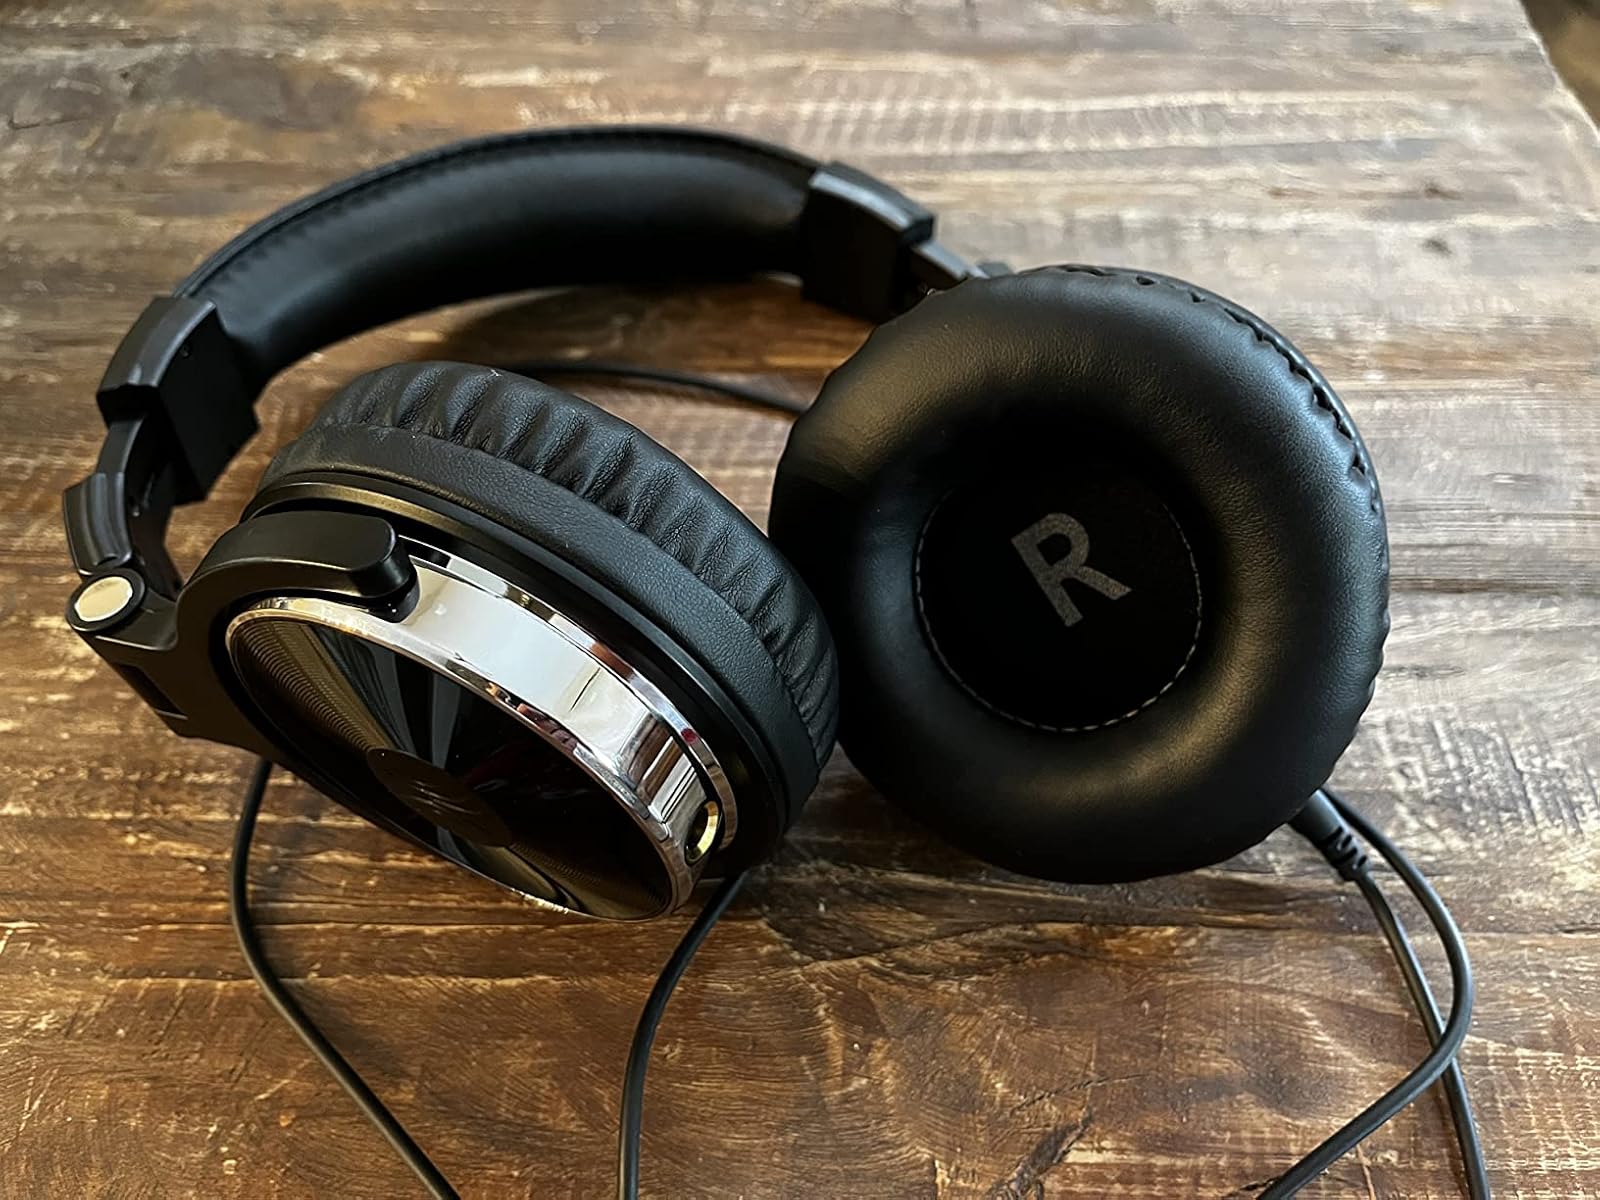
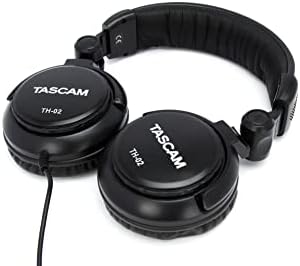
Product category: headphones
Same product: no